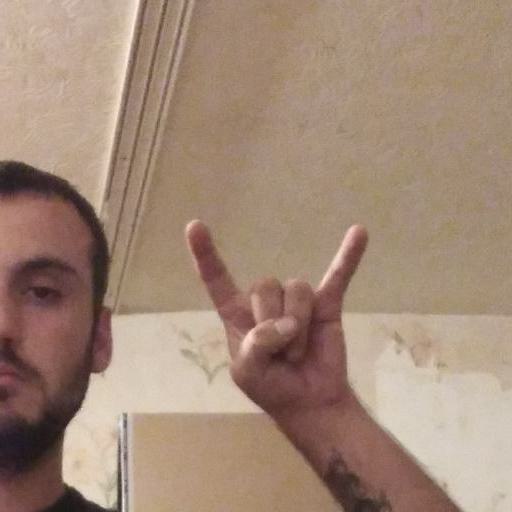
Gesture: rock